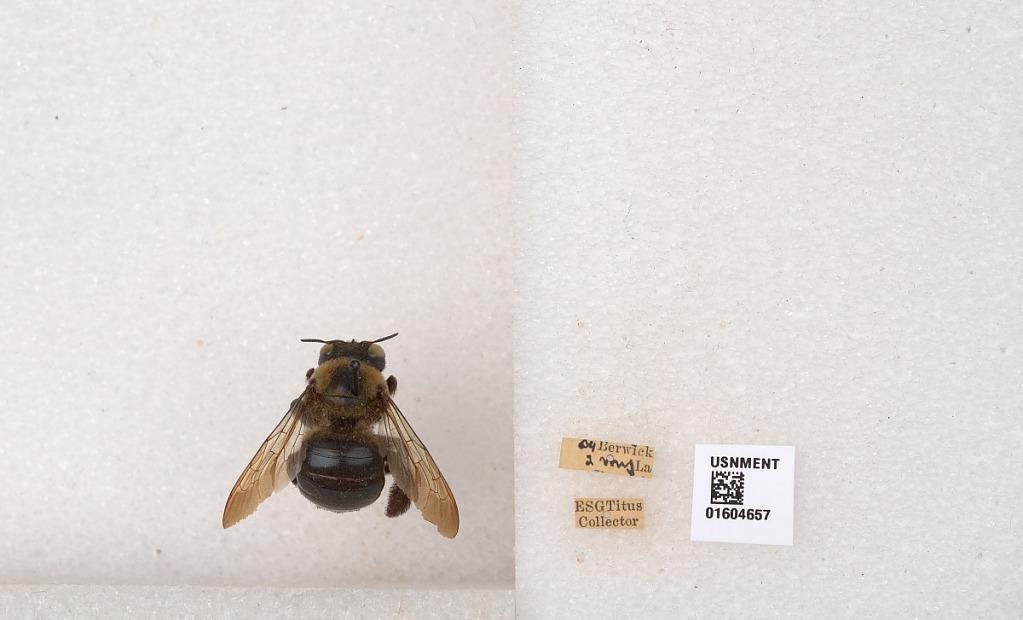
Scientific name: Xylocopa (Xylocopoides) virginica virginica (Linnaeus)
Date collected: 1904-5-2
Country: United States
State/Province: Louisiana
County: St. Mary
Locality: Berwick
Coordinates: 29.6947, -91.219